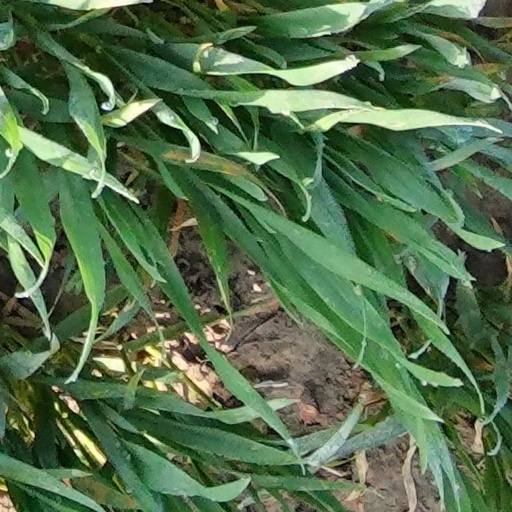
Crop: wheat